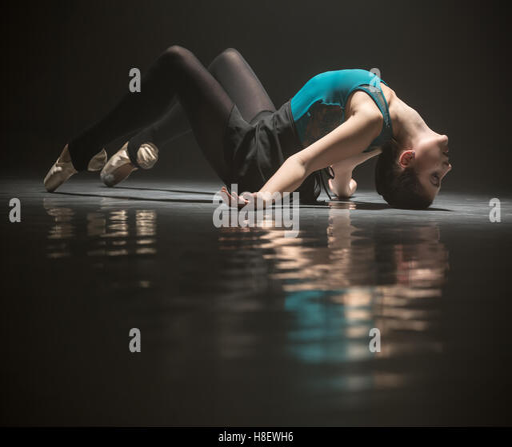
ballet dancer lying on the floor